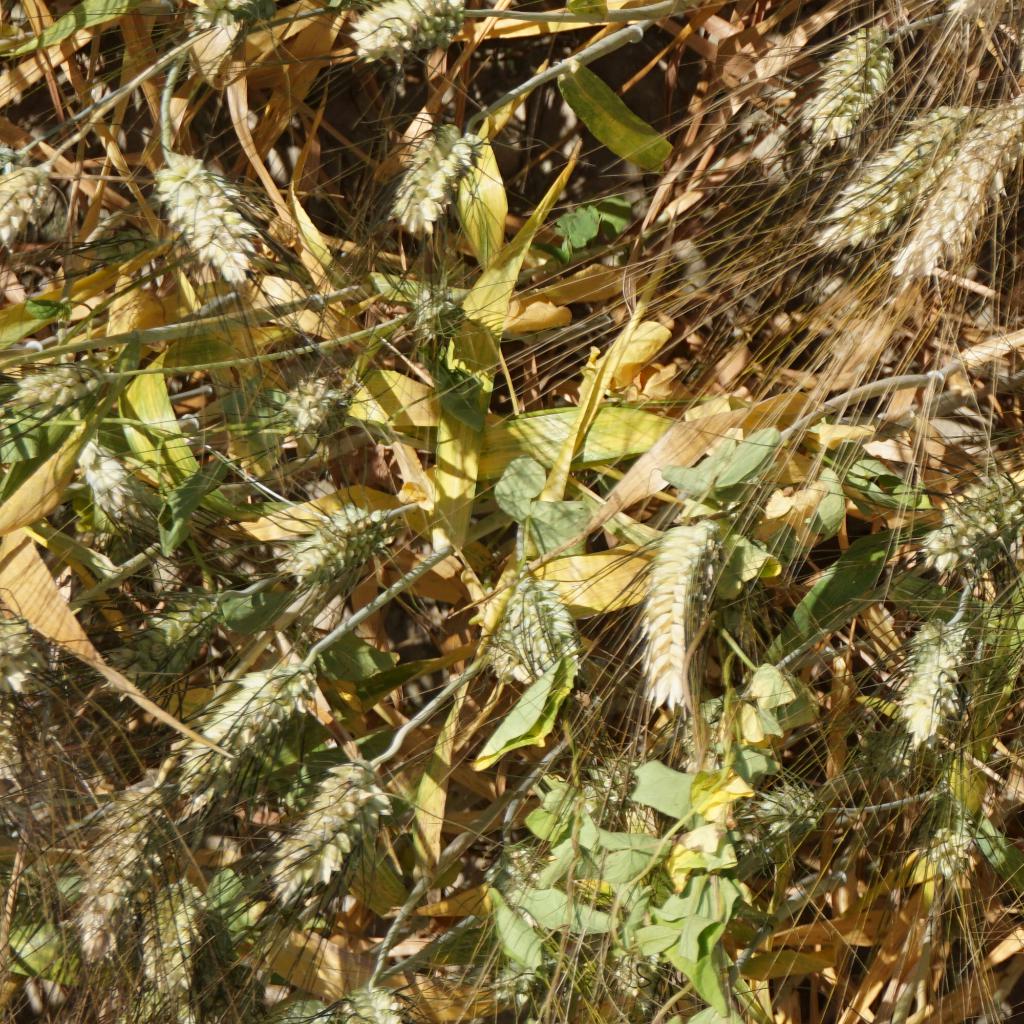
Country: France
Location: Gréoux
Wheat development stage: Filling - Ripening